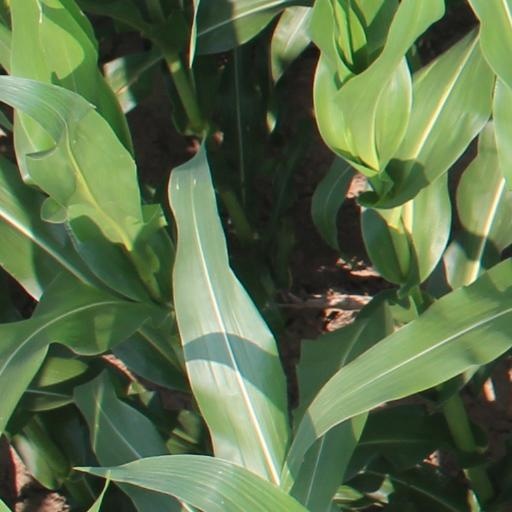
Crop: maize; corn